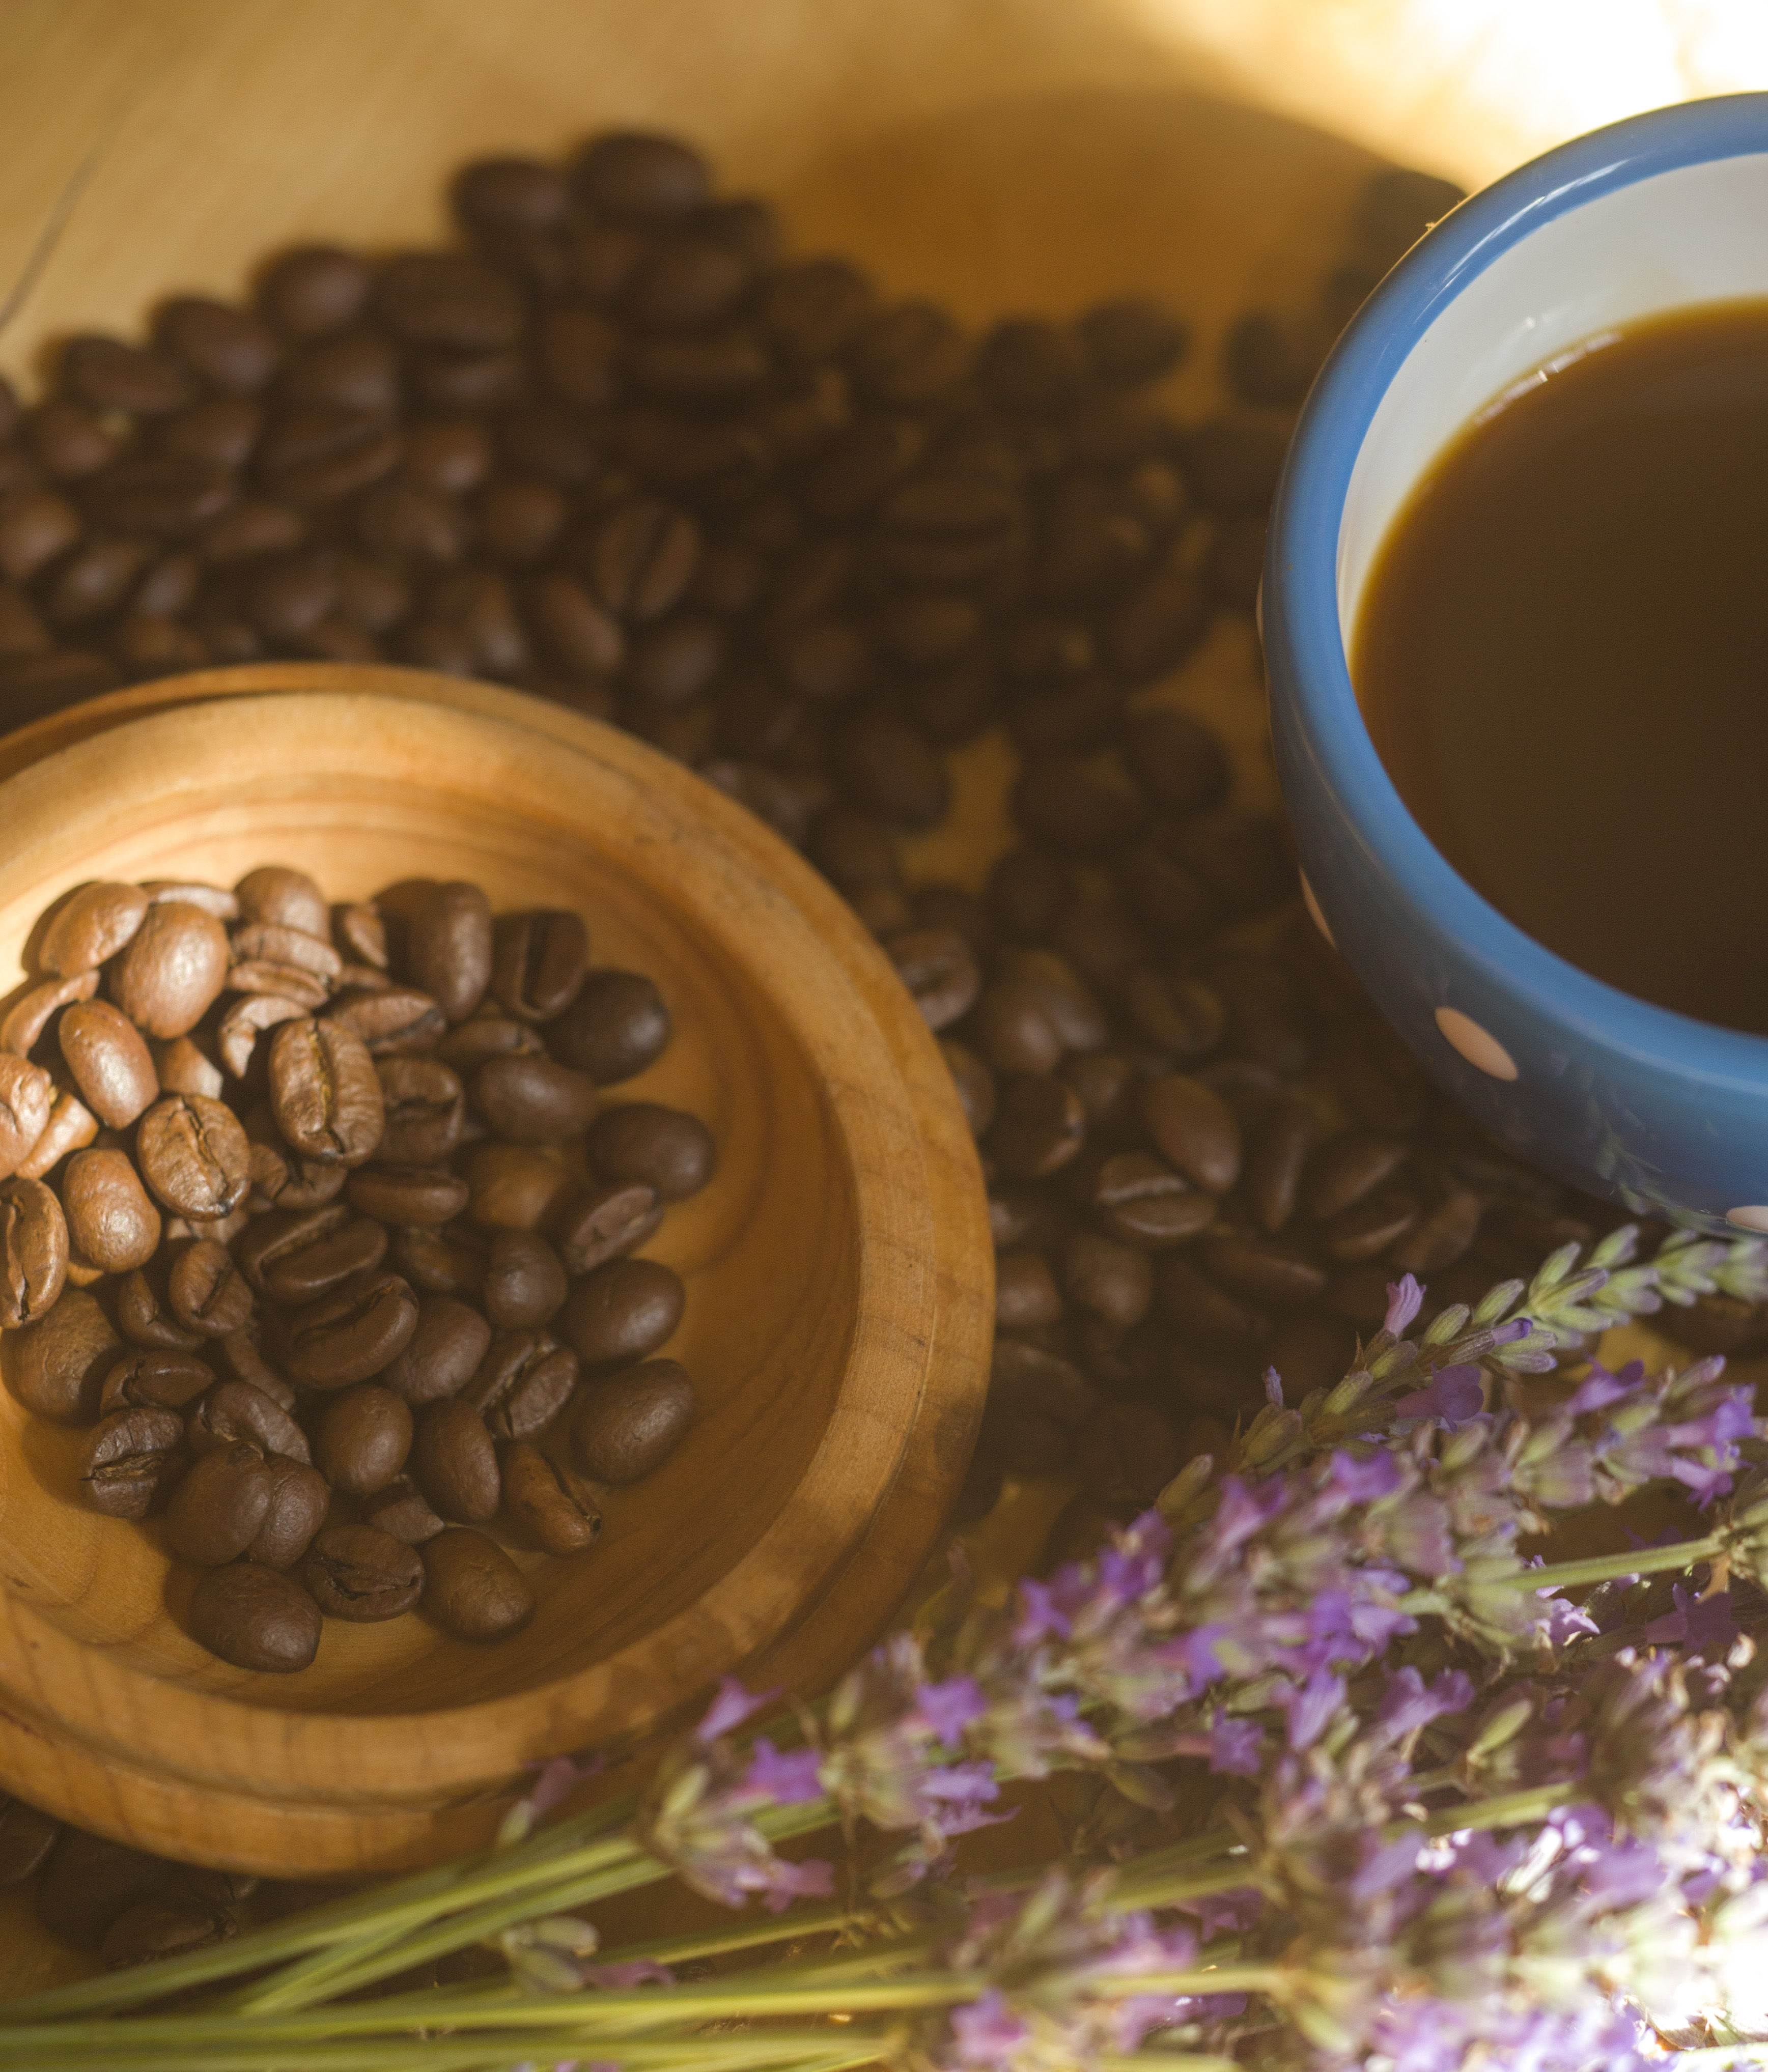
coffee, nature, winter, autumn, caffeine, Kapeng barako, food, jamaican blue mountain coffee, coffee cup, cup, kopi luwak, turkish coffee, Java coffee, superfood, roasted barley tea, cuisine, ingredient